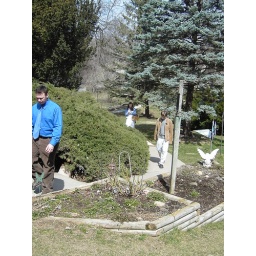
Chris on the left, Nick in the brown jacket, Heidi under the tree